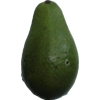
Label: green_avocado